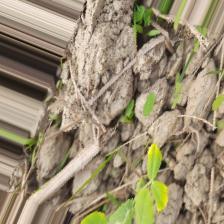
Label: Ascochyta blight